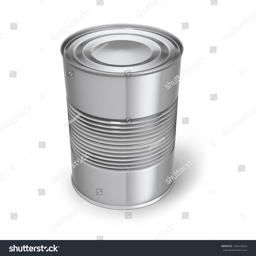
tin can on white background with no label